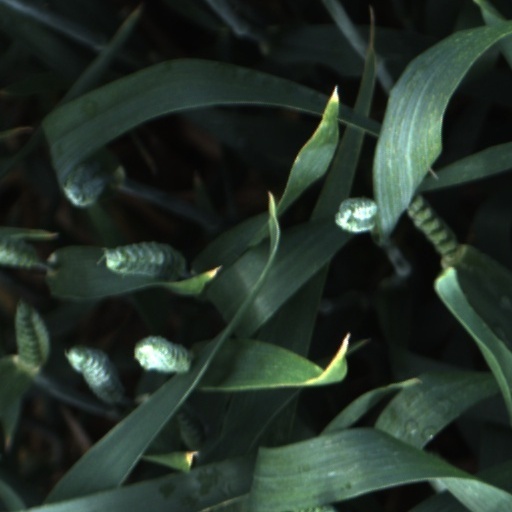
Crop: wheat